William Glackens

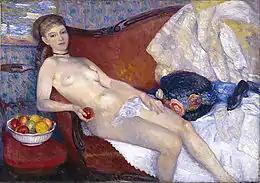
"Nude with Apple" (1910), Brooklyn Museum

At this time, millionaire-inventor Albert C. Barnes, a classmate and friend from Central High School, began to study and collect modern art. He commissioned Glackens to buy him some "advanced" works while on a trip to Paris. Glackens returned from Paris with about twenty paintings, which included works by Cézanne, Renoir, Manet, and Matisse, formed the core of what became the Barnes Foundation Collection. Glackens also advised Barnes on later art movements and purchases. Among New York artists, Glackens was known for his sophisticated eye and his wide and cosmopolitan tastes. Not surprisingly, he was less unnerved by the European modernism of the 1913 Armory Show than some of his Ashcan colleagues who saw that exhibition as a threat to American realist art.